MacEnhancer

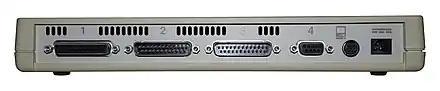
The rear ports of a MacEnhancer; from left to right, one DB-25 parallel port, two DB-25 serial ports, one DE-9 RS-422 port, an 8-pin mini-DIN (for connecting to the Macintosh), and the DC power jack

The MacEnhancer is an expansion box less than wide, deep, and high. It connects to the Macintosh via a cable with an 8-pin mini-DIN connector to the MacEnhancer side and a DE-9 connector on the Macintosh side, to either the Macintosh's RS-422 printer or modem connectors. The MacEnhancer has four ports—one Macintosh-standard DE-9 connector (as a passthrough for the occupied modem or printer connector), two IBM-standard DB-25 RS-232 serial ports, and one IBM-standard DB-25 parallel port. Accompanying floppy disks with the MacEnhancer provide the user with a utility used to control the MacEnhancer, device drivers for numerous contemporary printers, and MacTerminal—a terminal emulator. While the MacEnhancer allows multiple devices to be connected to it, it does not support output to more than one port at a time. The included MacEnhancer software utility allows the user to switch the active port.